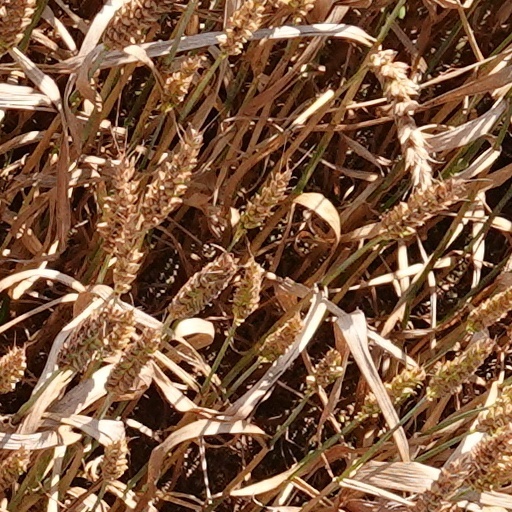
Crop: wheat